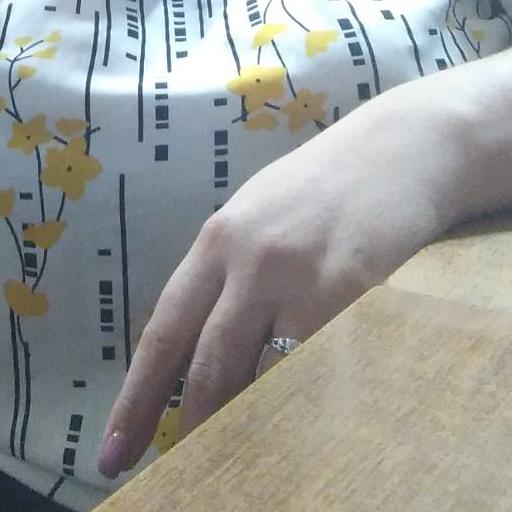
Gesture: no_gesture